Bride and Groom (book)

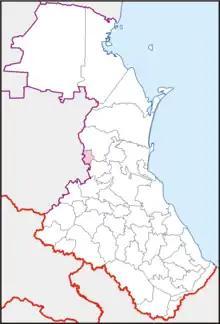
Dagestan, Russia

Traditionalism functions throughout the book, largely through marriage. Both main characters are expected to marry by their early to mid-twenties. This expectation is perpetuated by the families of both characters, as marriage by a certain age is part of their culture. Traditionalism is also included regarding the pangs and echoes of post-USSR Russia, where certain political opinions and ideas can put one in danger at times. Other times, these opinions create firm, divisive rifts between families and characters; Patya and Timur did not get along for this very reason. The whole political youth group Timur was part of would not disagree with him at all (besides Patya). They took what he said as fact, and fact alone. This powerful scenario creates a sense of dread that the youth of Russia could be indoctrinated in a sort of "Nazi Youth" type fashion, and again contributes to the tone of dread laced throughout the book.